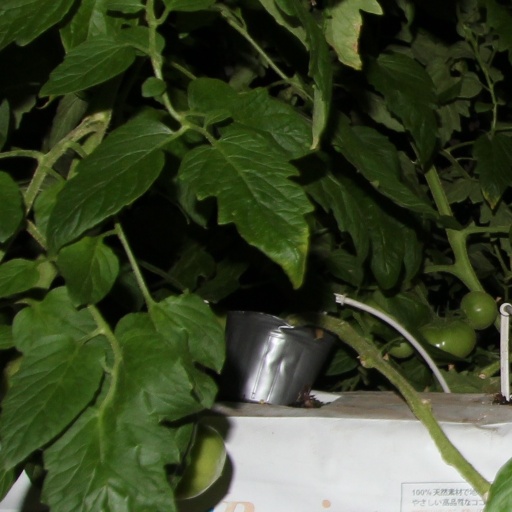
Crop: tomato